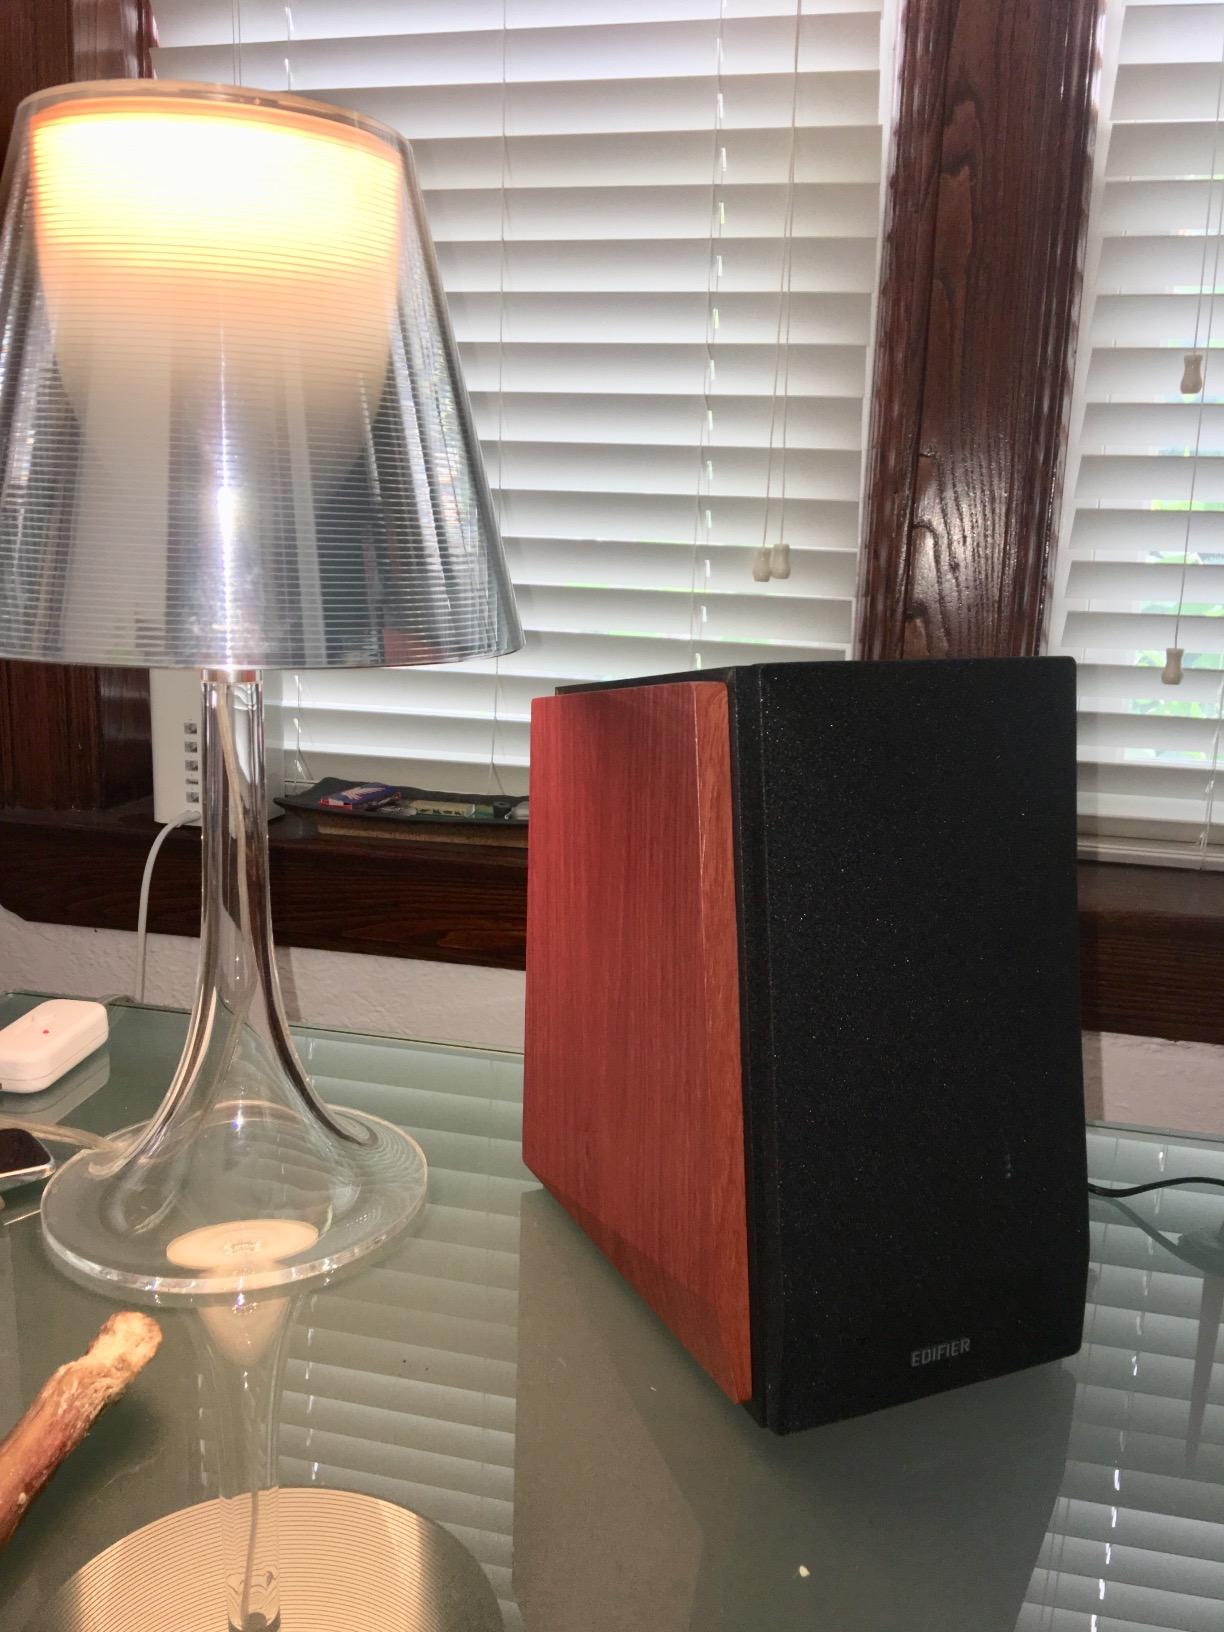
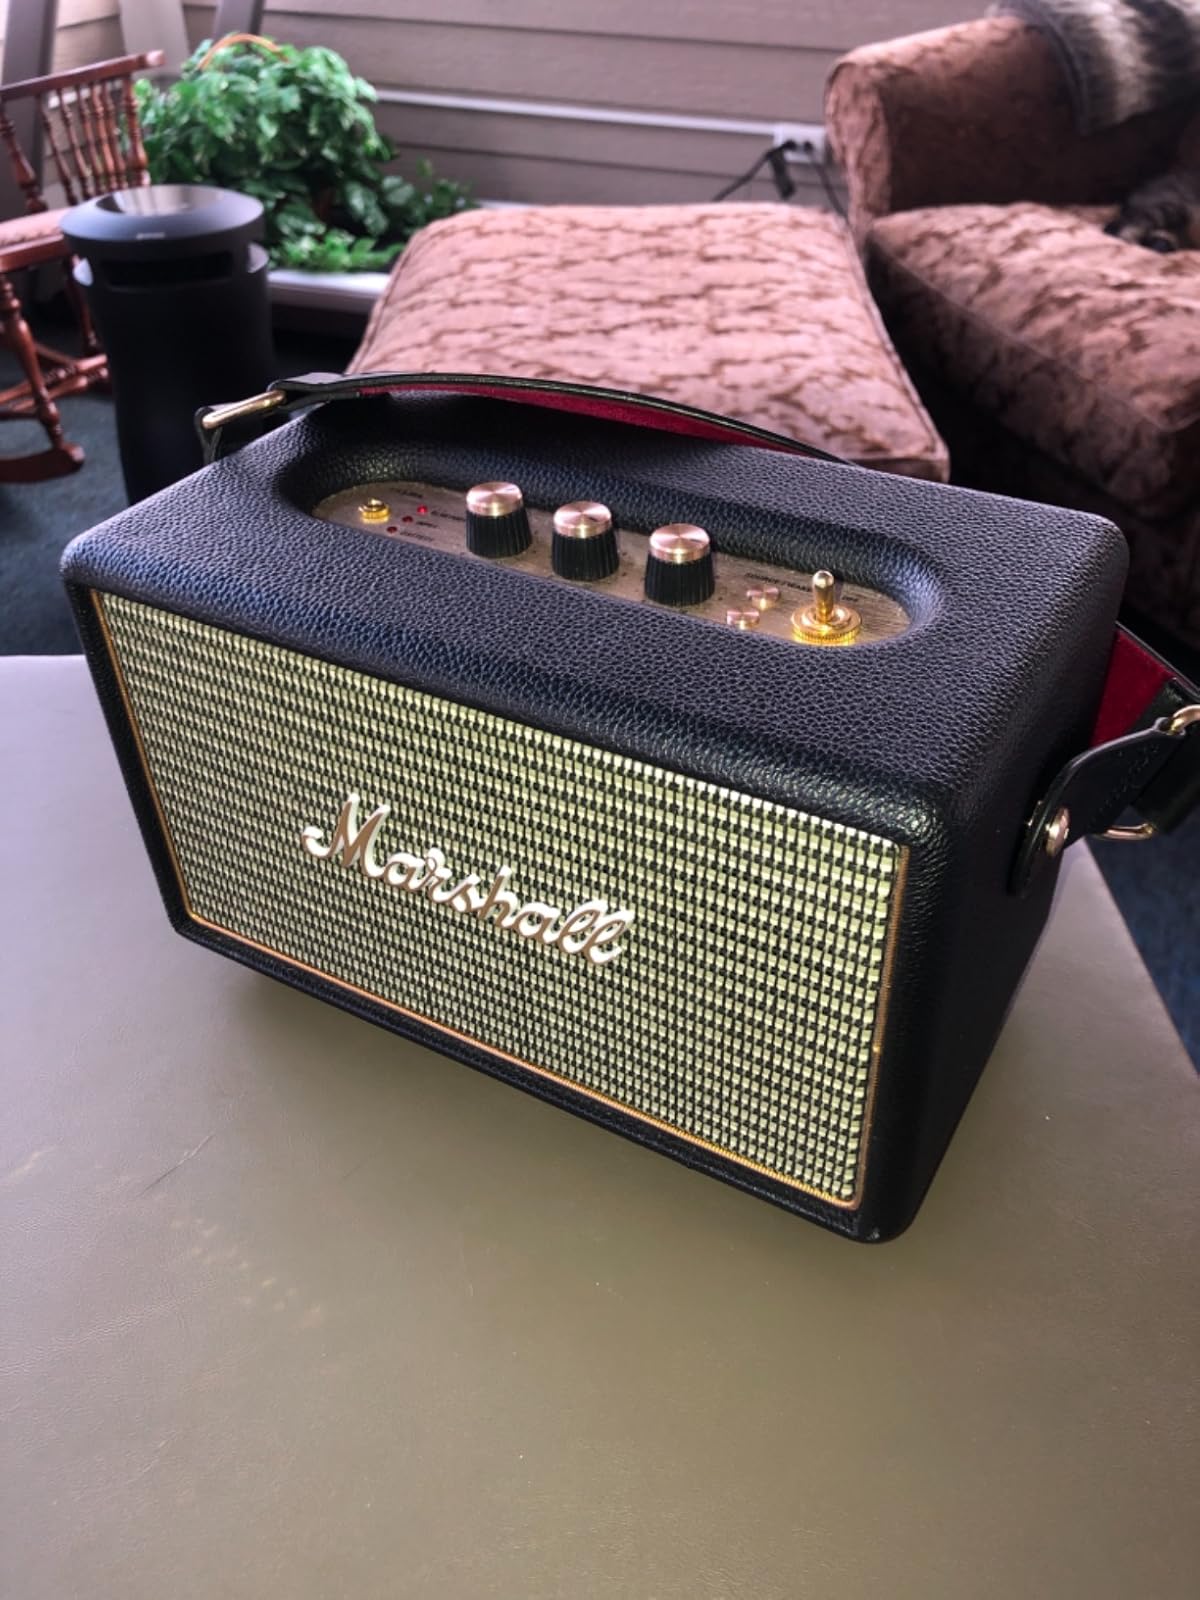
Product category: speaker
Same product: no